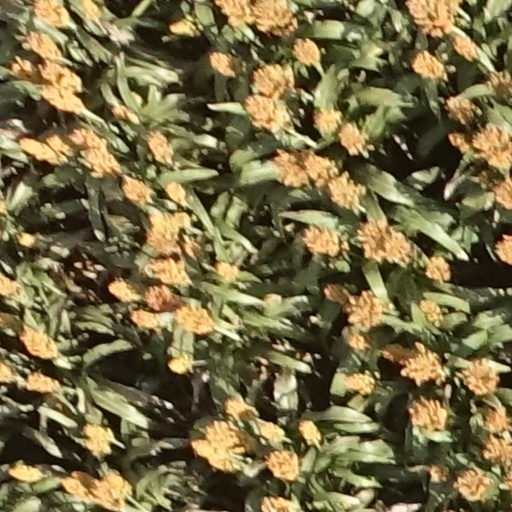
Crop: sorghum